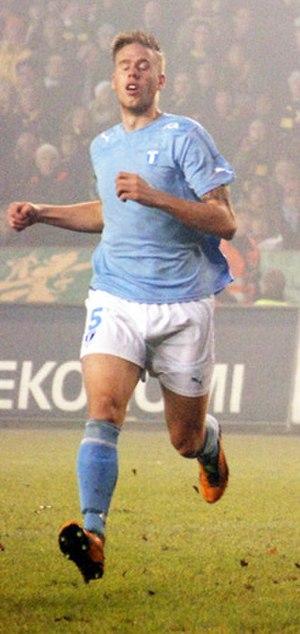
Pontus Jansson, né le 13 février 1991 à Arlöv en Suède, est un footballeur international suédois qui évolue au poste de défenseur central au Brentford FC.